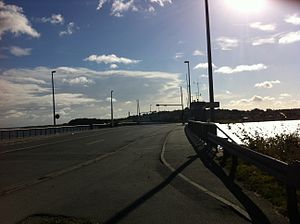
Hadsundbroen / Forgænger / Teknik
Hadsundbroen set fra kørebanen.
Billedet viser Hadsundbroen men med de 4 spor
Hadsundbroen er en klapbro beregnet til motortrafik, der krydser Mariager Fjord og forbinder Kronjylland og Himmerland. Klapbroen åbnede 10. november 1976 efter at byggeriet blev startet i 1974. Broen er 252 meter lang, 21,6 meter bred og har en gennemsejlingsbredde på 26 meter.